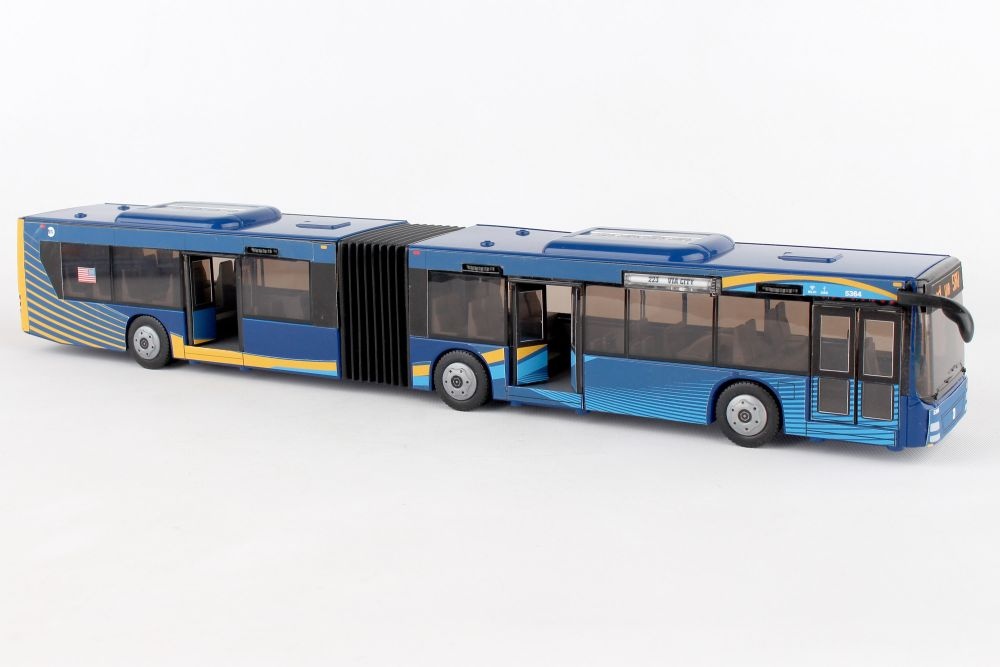
MTA Articulated Blue Bus
This MTA articulated bus has six wheels, is 16 inches long and has opening doors. Ages 3+
Brand: Daron
Category: Vehicles & Parts > Vehicles > Motor Vehicles > Commercial Vehicles > Buses > School Buses